Claude Pâris la Montagne

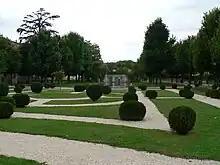
Moirans - Parc de la Grille

Claude returned to Moirans and took advantage of this stay to build his private mansion. The work was spread over a year and a half. When the construction was completed, Claude Paris set up a superb French-style garden opposite his residence, organized around a pond overlooked by a terrace with a horseshoe staircase. The ensemble has stood the test of time without too much damage, the garden is known today as the Parc de la Grille.